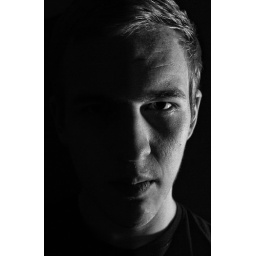
Trying to achieve this half lit effect by strobing... just used my wall lamp nothing fancy :)